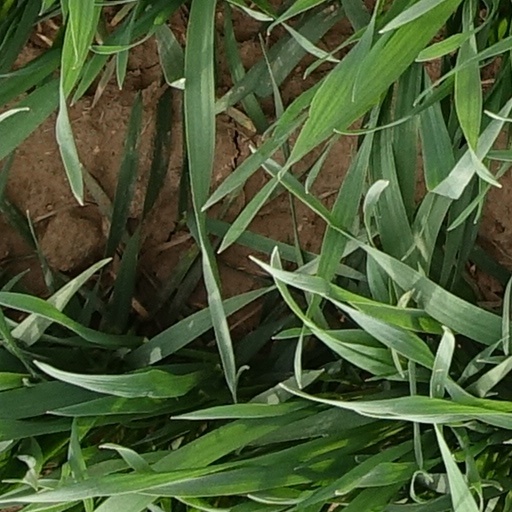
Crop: wheat